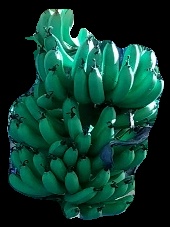
Variety: pachbale
Grade: grade1